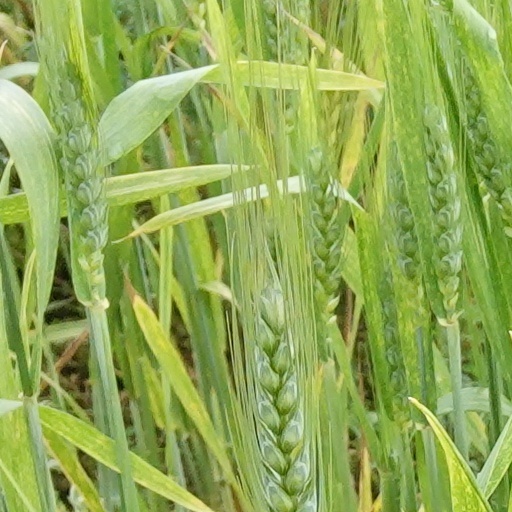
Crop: wheat